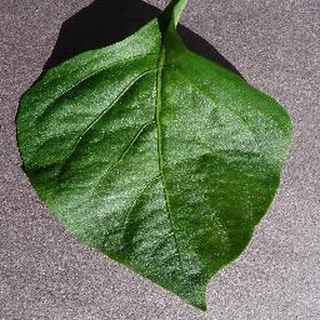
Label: healthy_bell_pepper